Düsseldorf-Rath

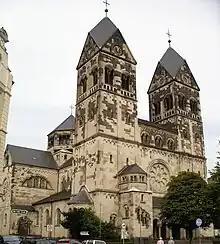
St Josef Church

The Rath area was occupied since at least the Mesolithic. Flint artifacts from the Neolithic and pottery and dwellings from the Bronze Age have been found in Düsseldorf-Rath. In the Iron Age Rath was a center for the Hallstatt Celtic culture, and a ceremonial site has been excavated.